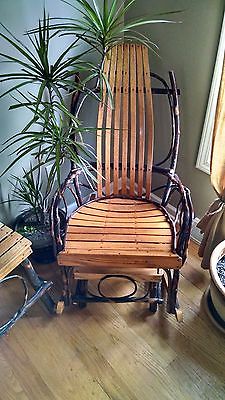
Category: table